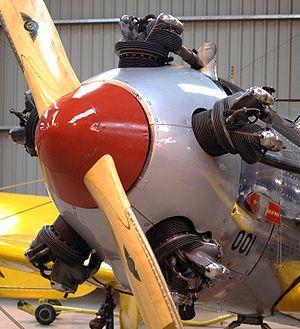
Le Kinner R-5 était un moteur cinq cylindres en étoile américain pour avions légers et avions de sport des années 1930.